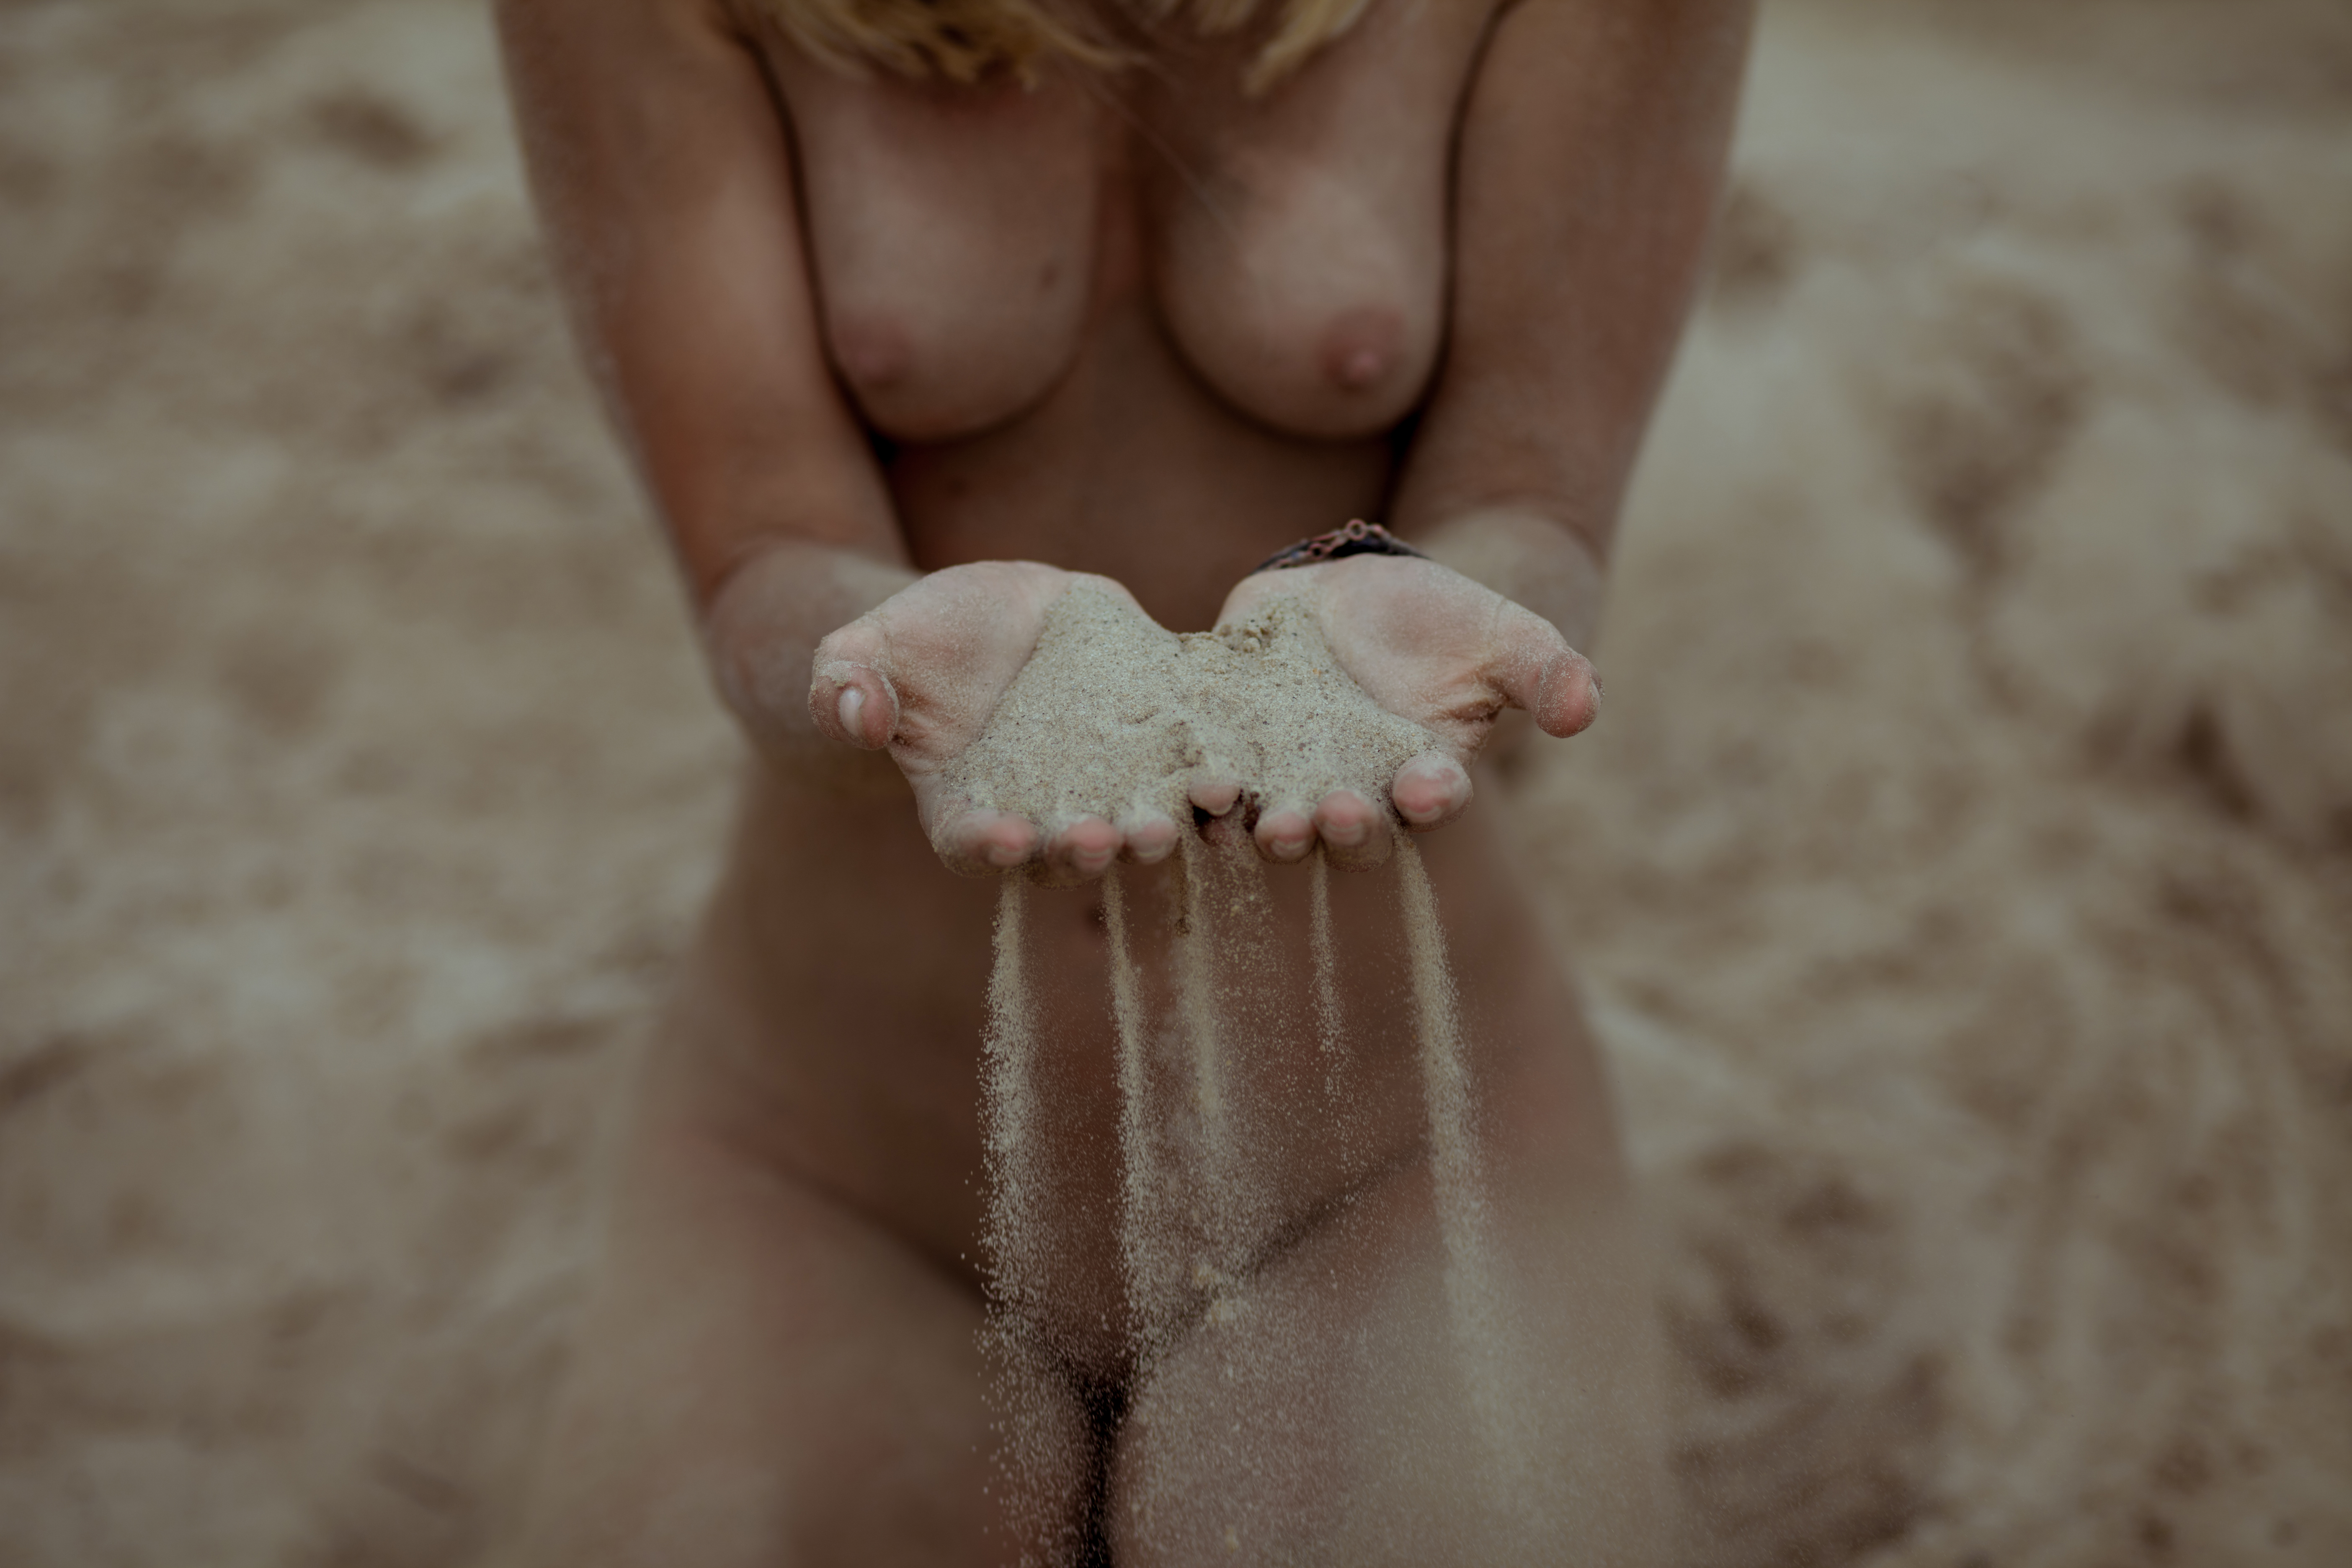
woman, nu, nude, girl, naked, sand, body, part of the body, hands, booty, chest, summer, heat, arms, hand, eye, leg, arthropod, insect, finger, Baby toddler clothing, barefoot, foot, knee, human leg, nail, wing, thigh, jewellery, fashion accessory, peach, abdomen, pattern, thumb, navel, pest, invertebrate, flesh, fur, soil, paw, toe, macro photography